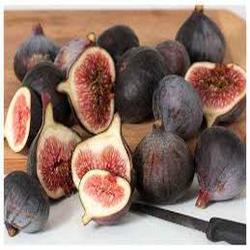
Label: Fig